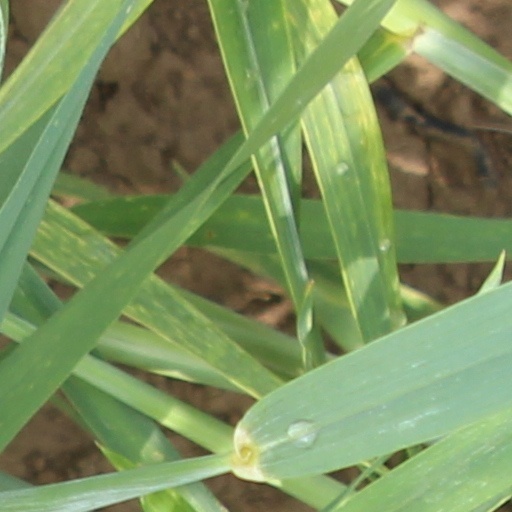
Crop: wheat